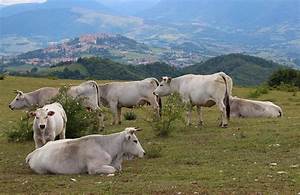
Label: cow